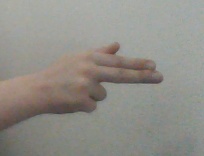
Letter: ghain